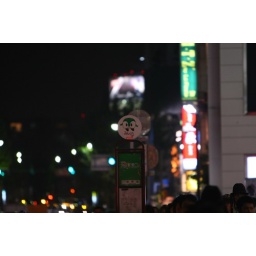
Even bus stop signs are cute in Japan